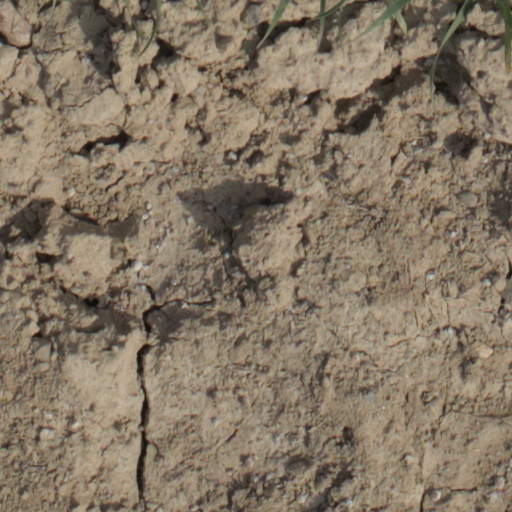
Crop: wheat